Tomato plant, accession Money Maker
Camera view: tilt-top (135 deg); turntable rotation: 240 degrees
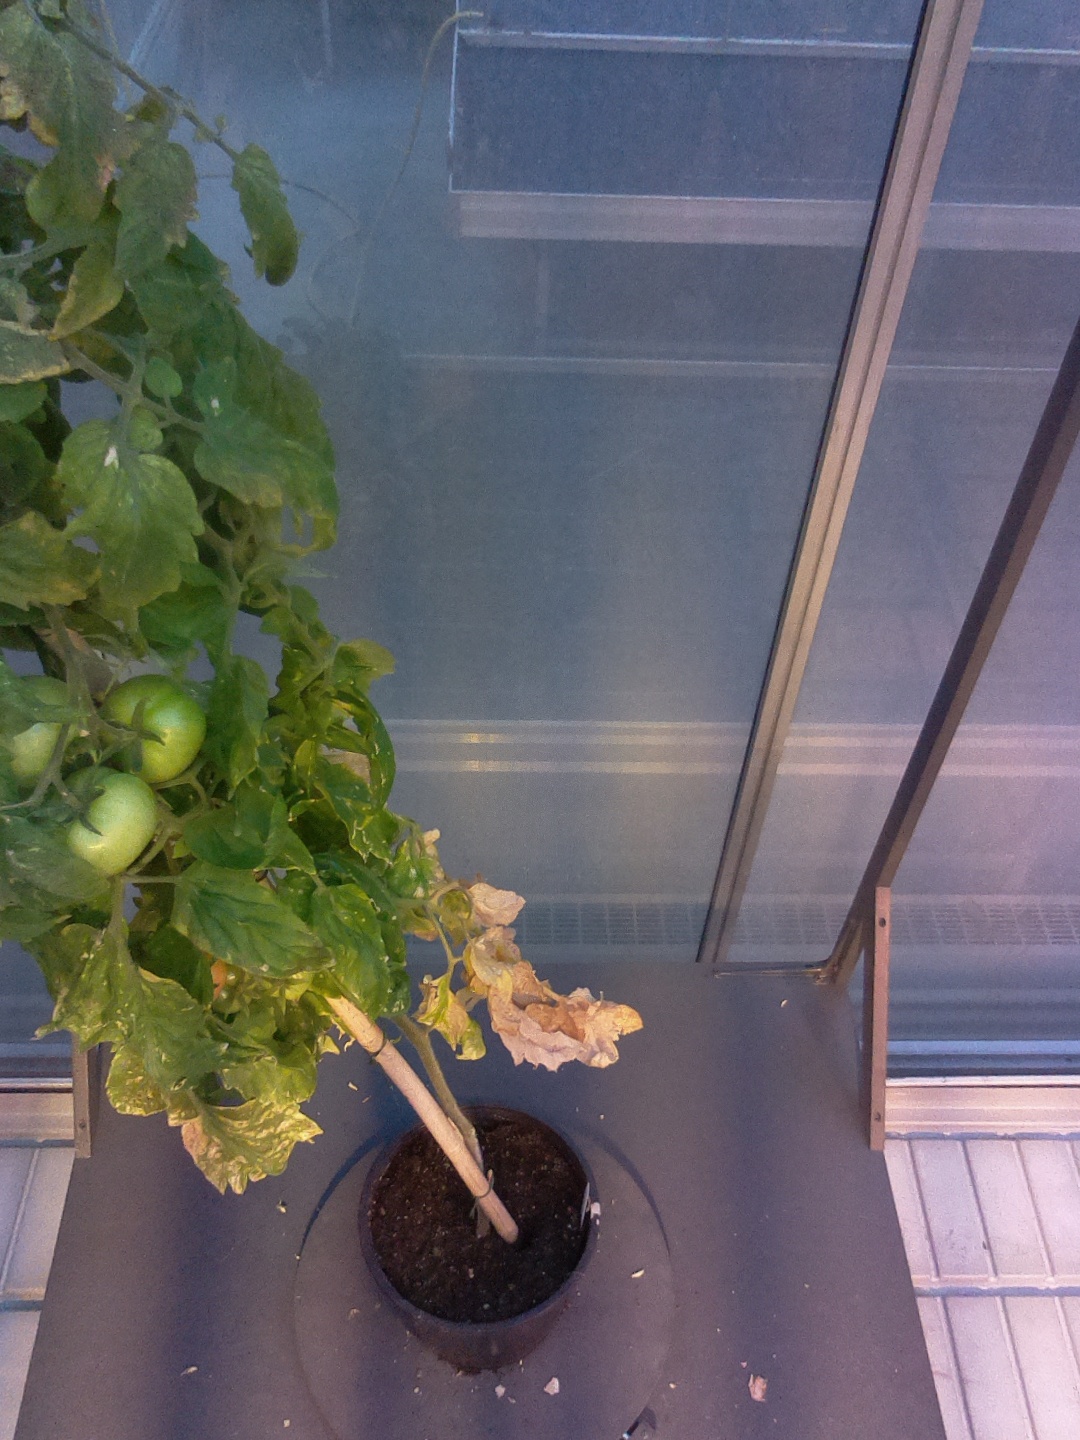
BBCH growth stage 81: 10%-20% of fruits show typical fully ripe color